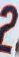
Number: 2